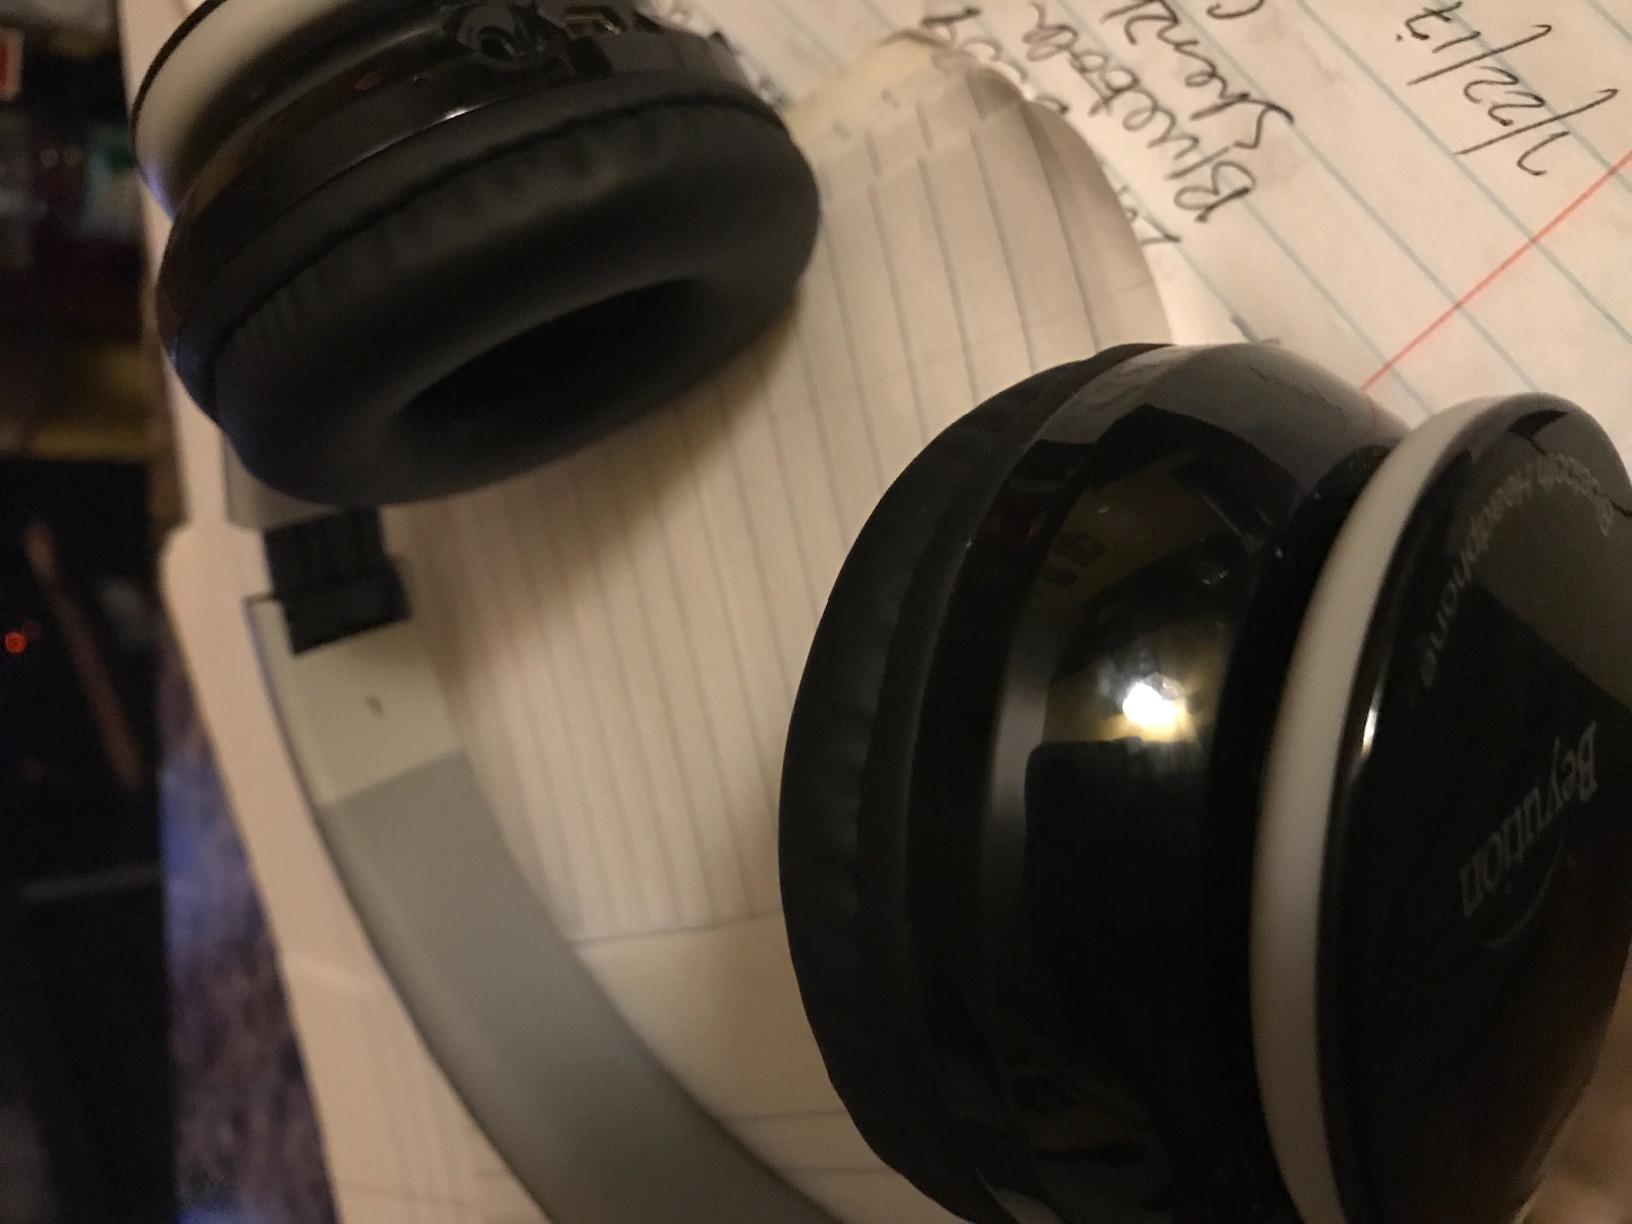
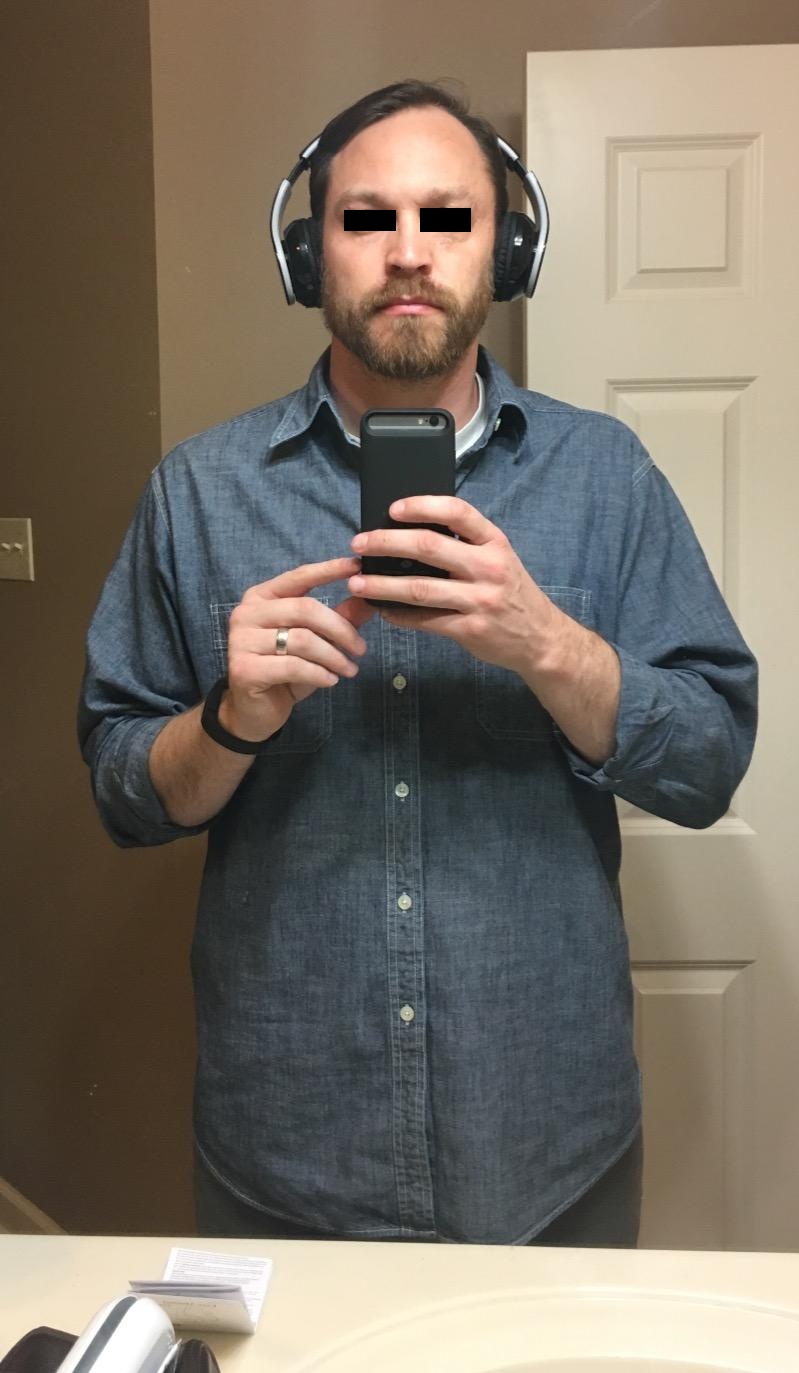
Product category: headphones
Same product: yes